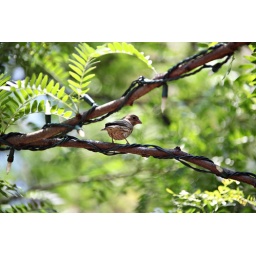
Little bird in tree in Gettysburg, PA